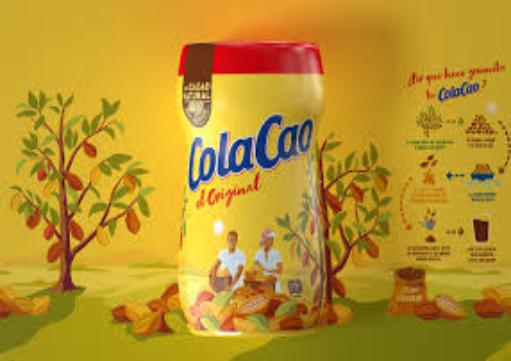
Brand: Cola Cao
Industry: Food